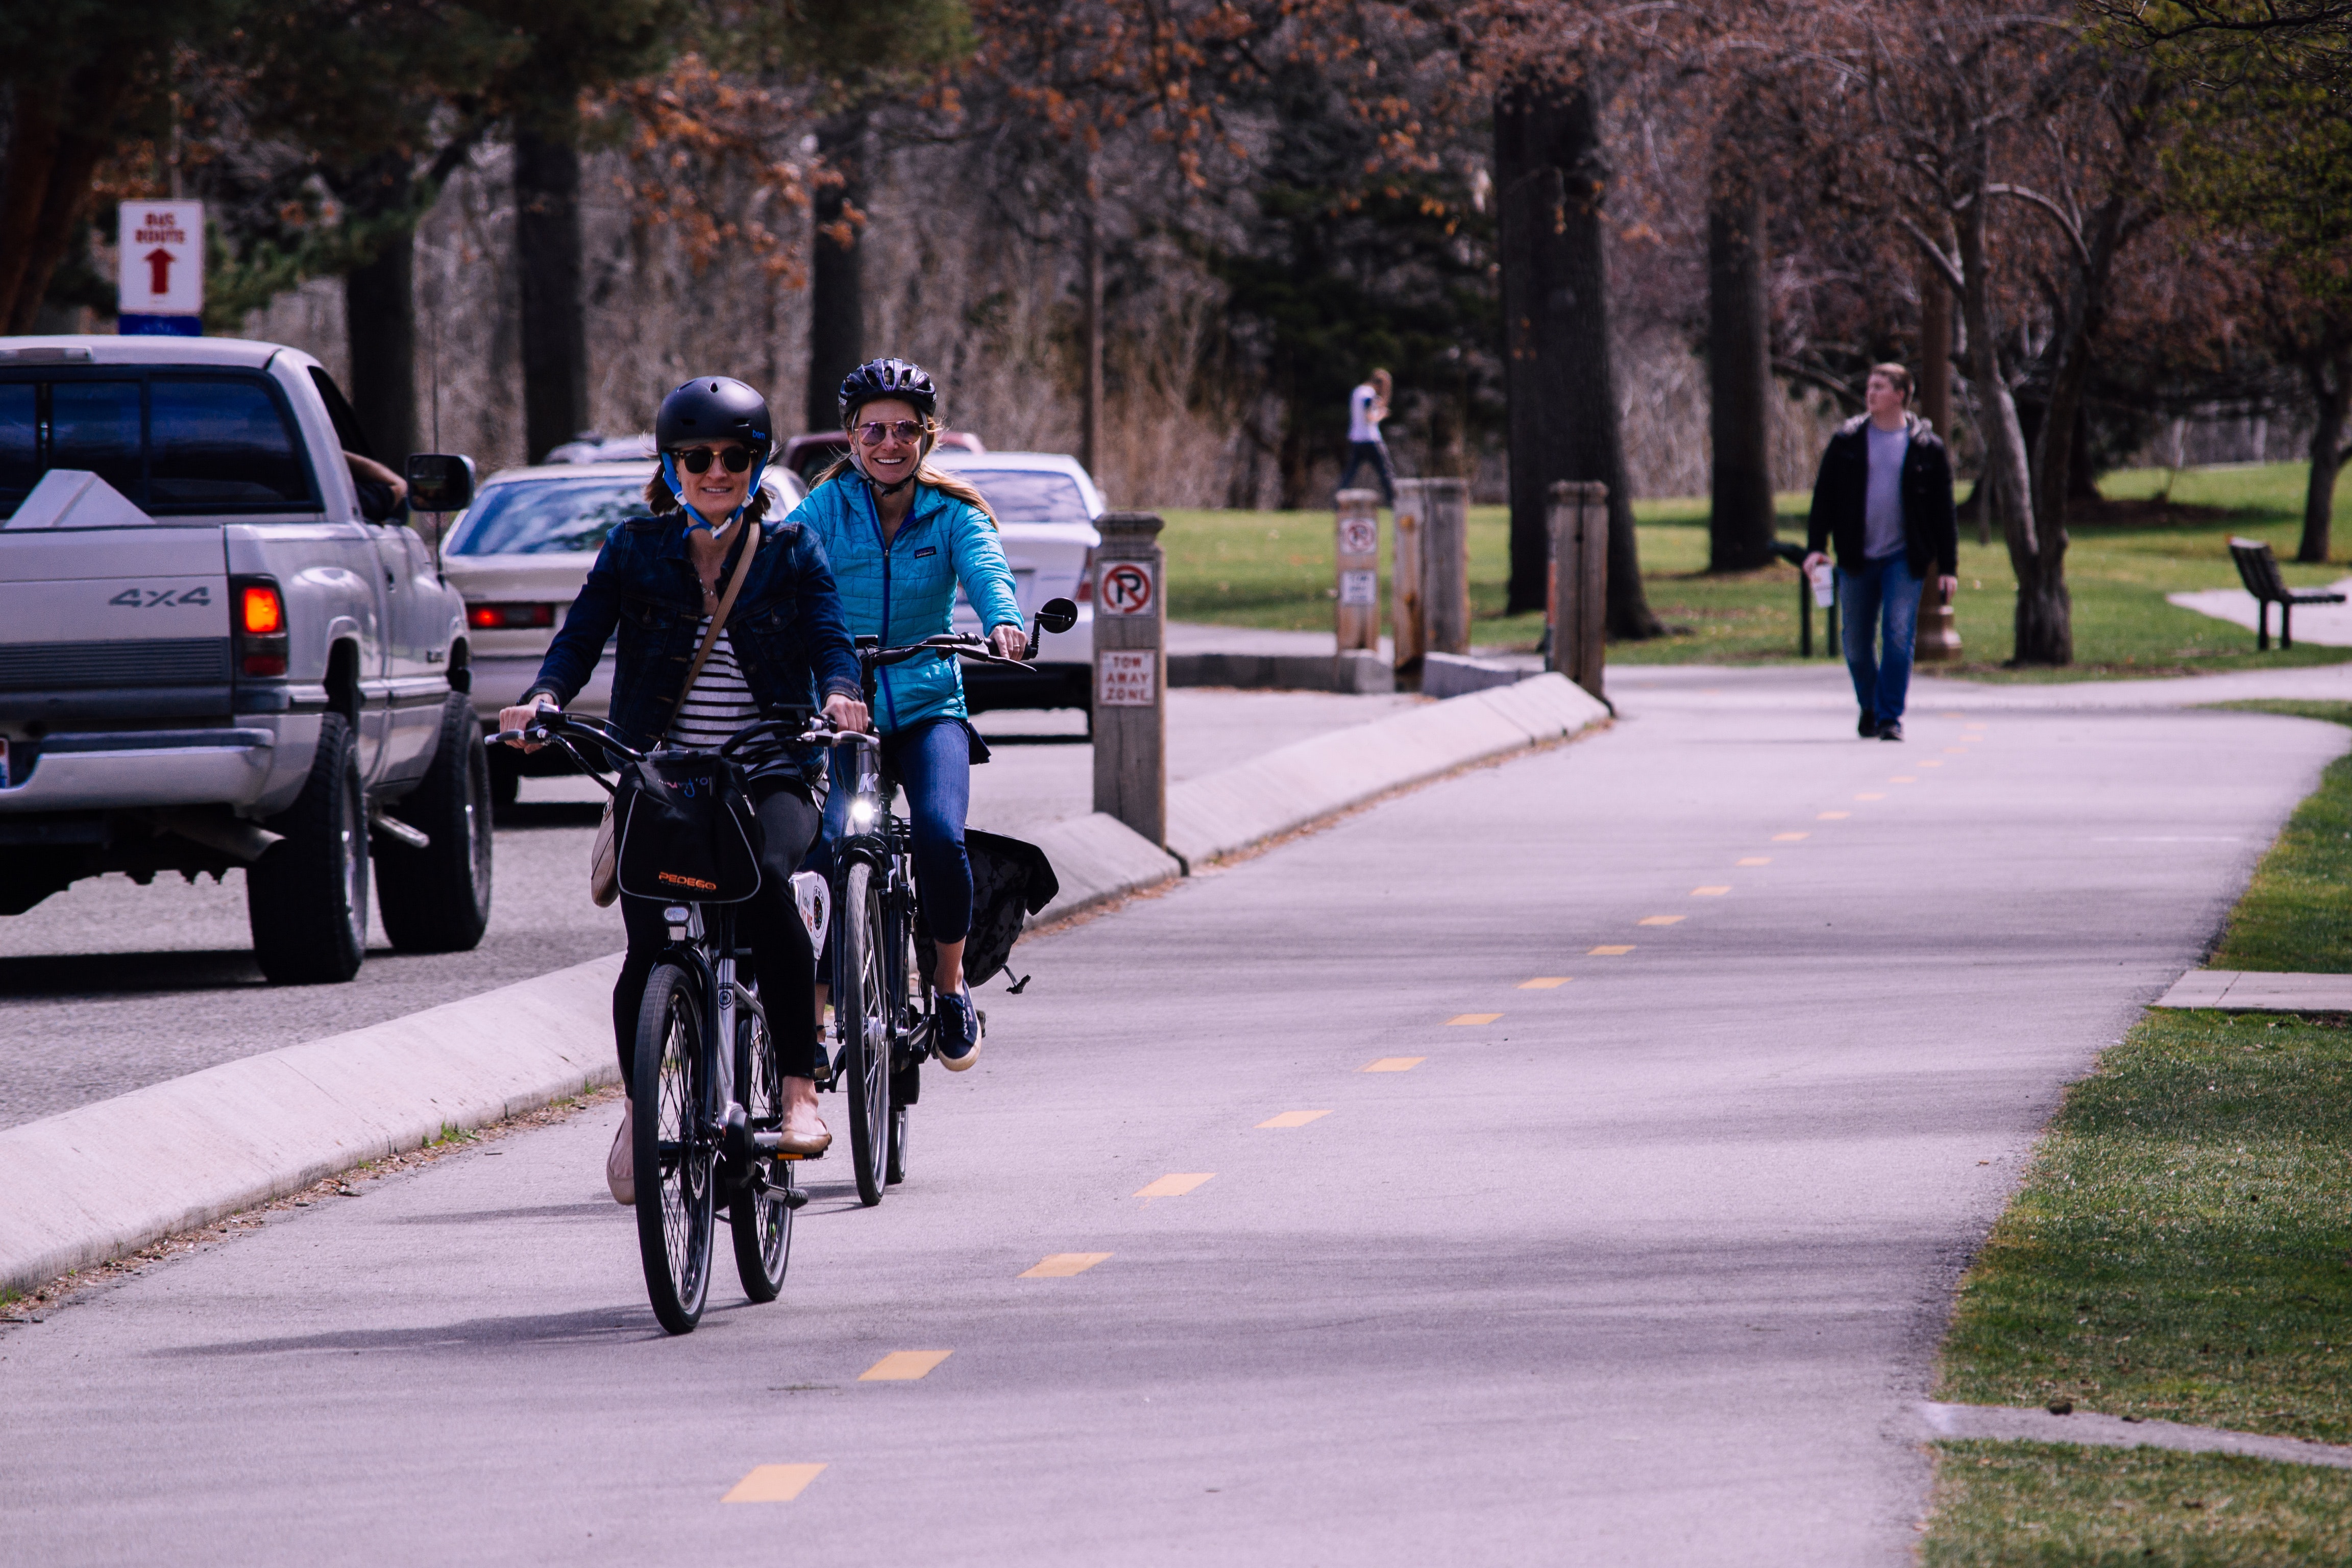
cycling, lane, bicycle, vehicle, recreation, road, road cycling, mode of transport, transport, spring, street, pedestrian, infrastructure, tree, sidewalk, headgear, sports equipment, road bicycle, traffic, thoroughfare, bicycle accessory, endurance sports, individual sports, city, asphalt, autumn, winter, car, bicycles equipment and supplies